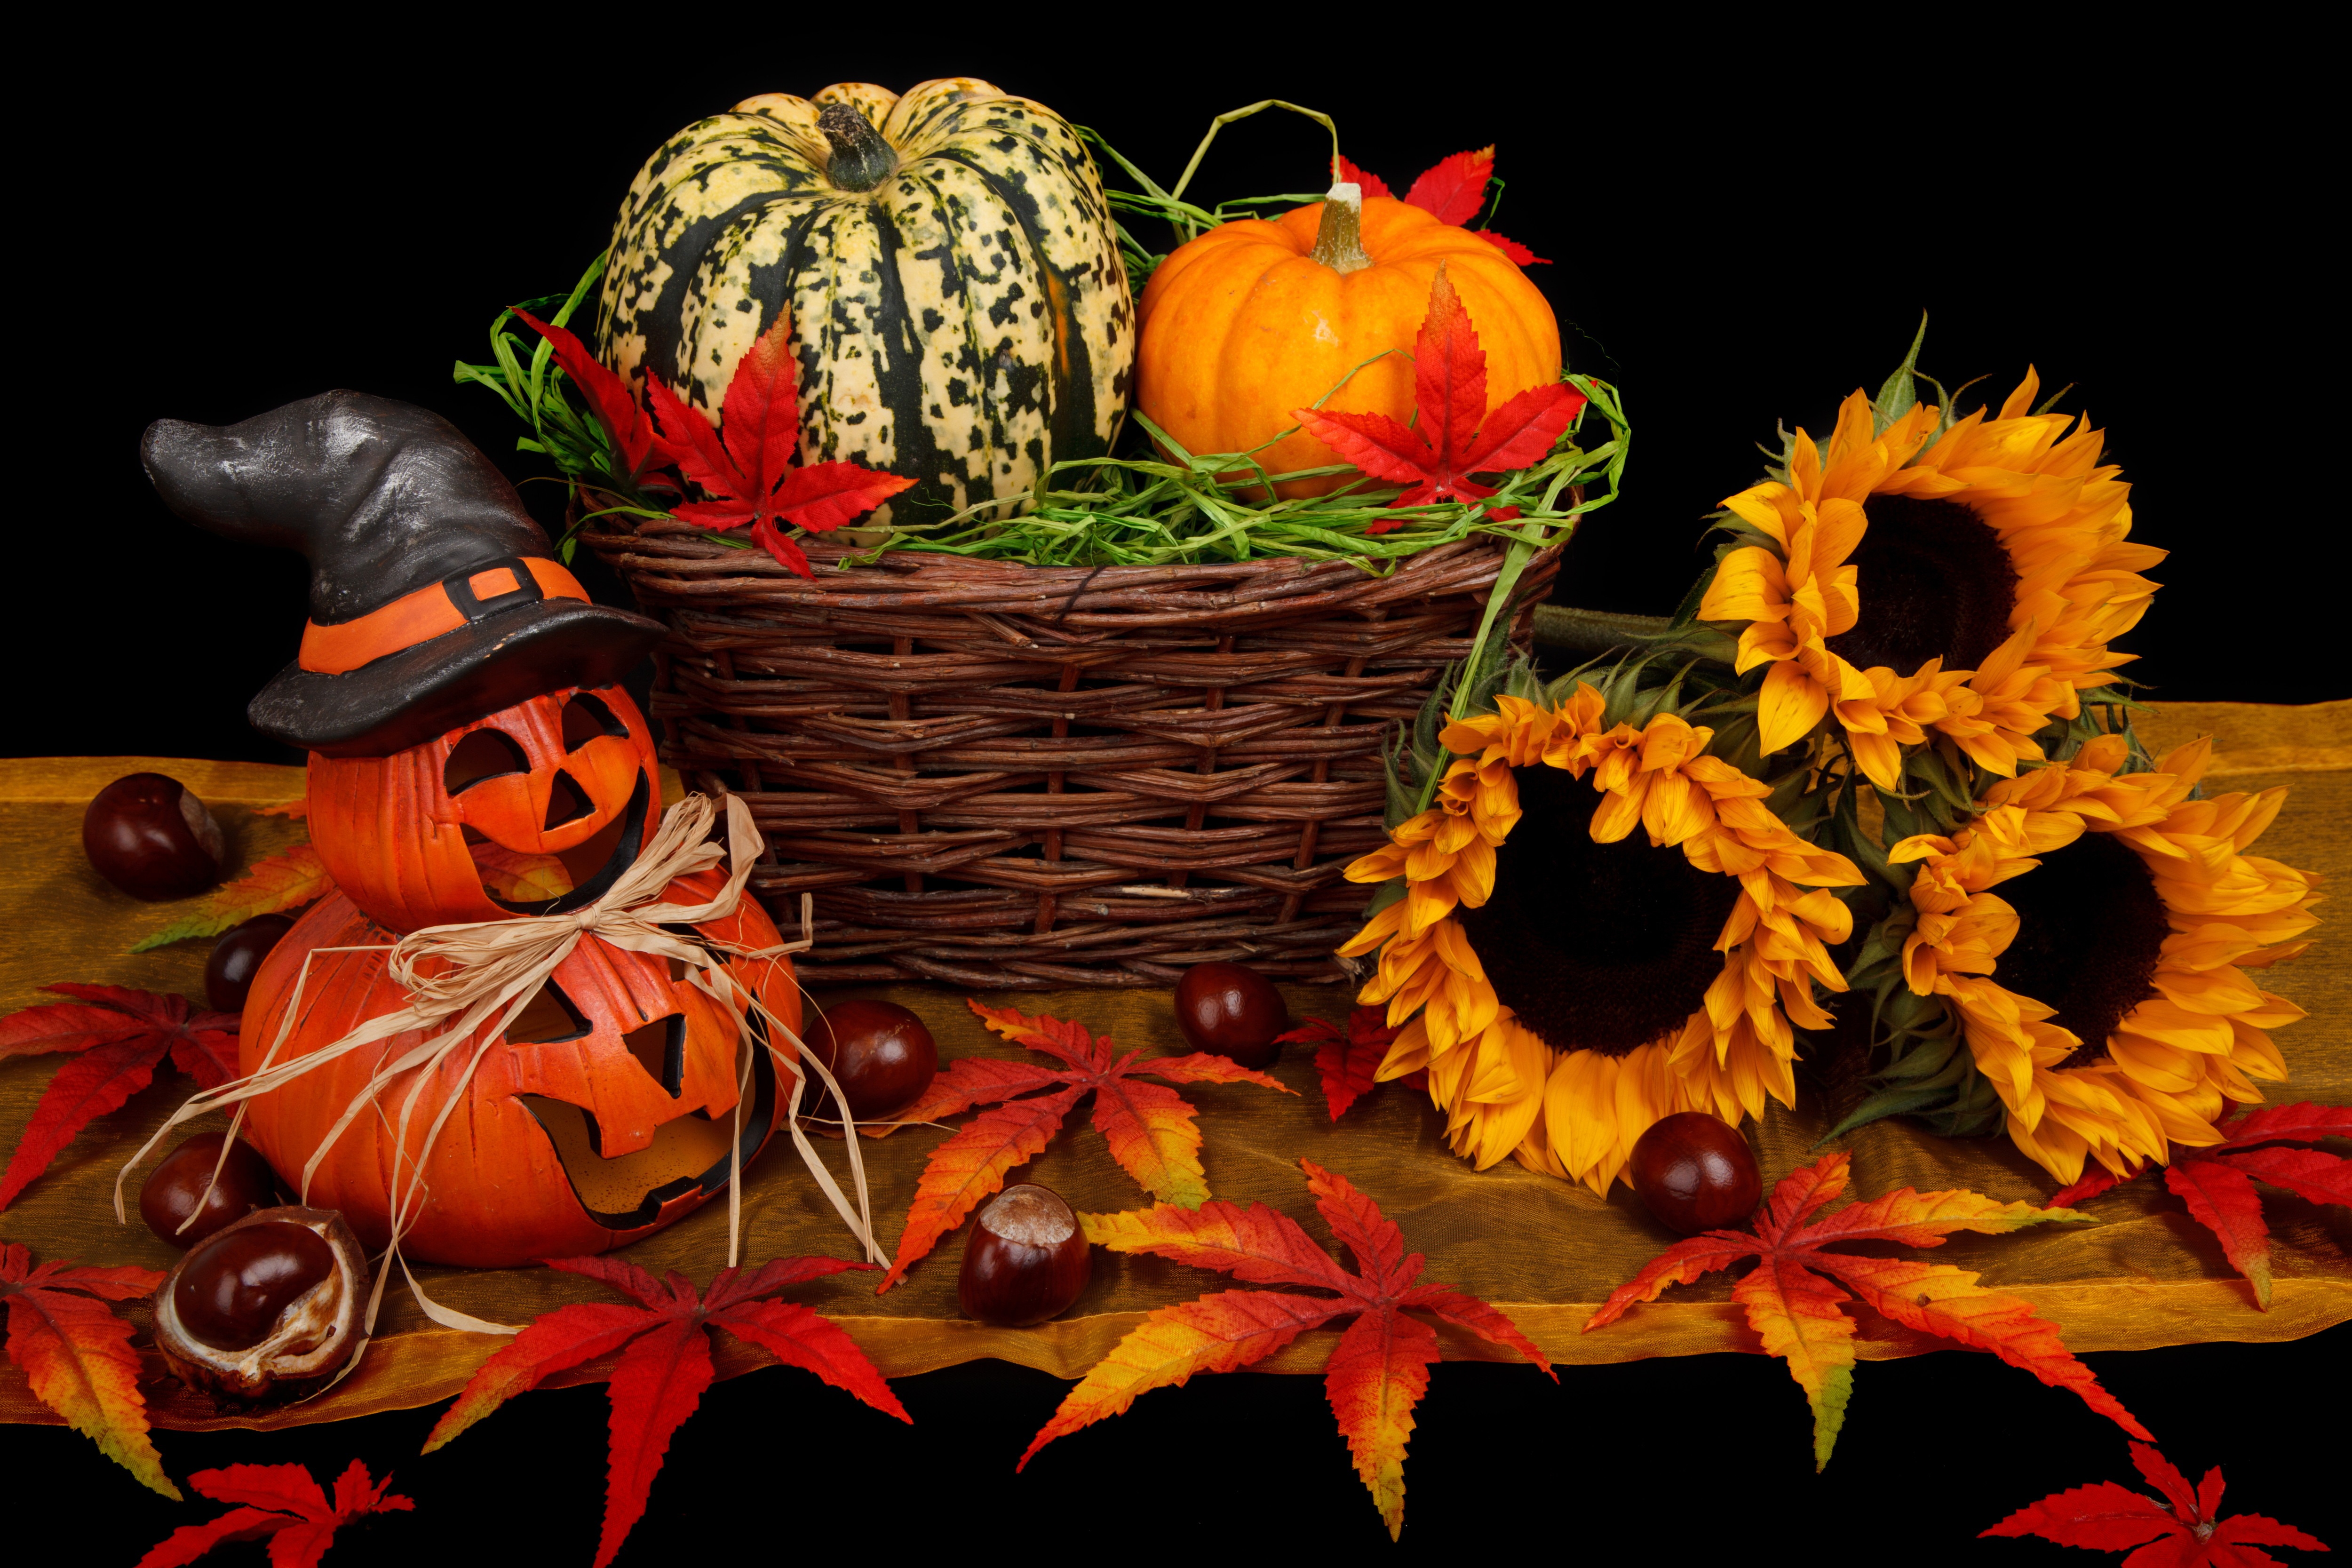
night, leaf, fall, flower, spooky, dark, decoration, food, harvest, produce, vegetable, autumn, pumpkin, halloween, holiday, black, still life, season, smile, painting, scary, illustration, seasonal, october, floristry, trick, treat, floral design, still life photography, flower arranging